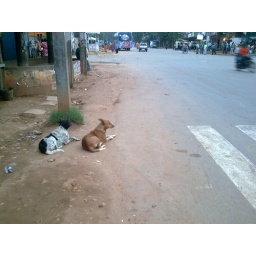
life in color, and black & white